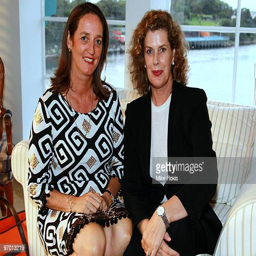
people arrive for the event